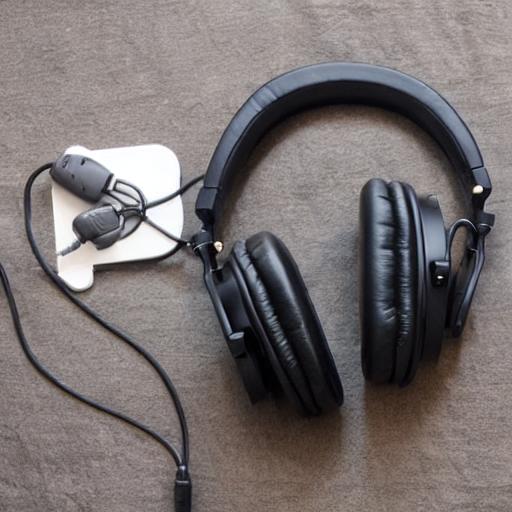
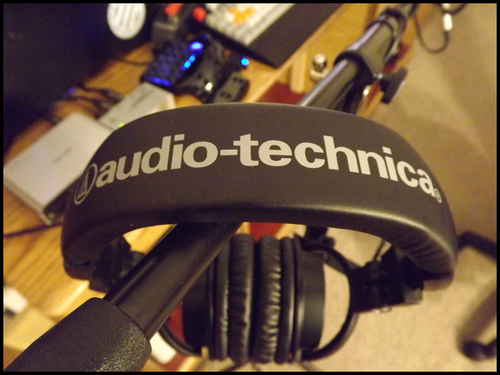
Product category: headphones
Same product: no